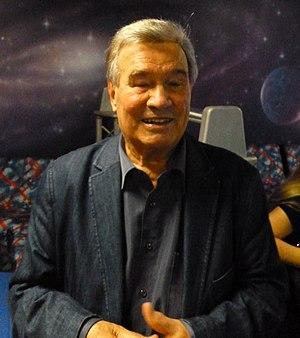
Marcel Azzola lors de l'expo-vente et concerts gratuits organisés par ""Nouvel Accord"" au Scoopy's à Nozières (Cher) le 13 juin 2015."